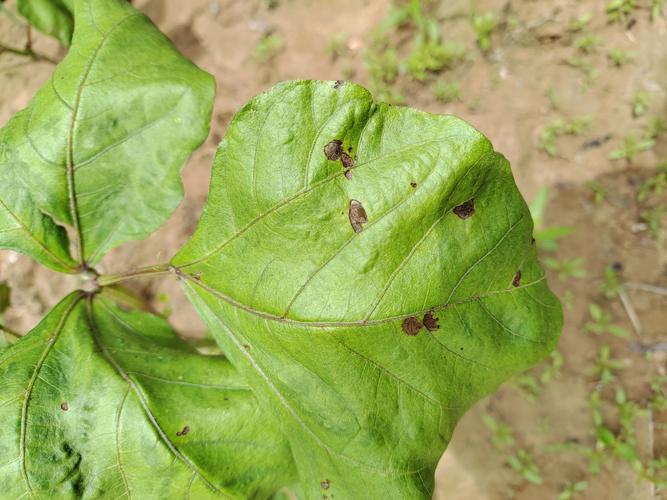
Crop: unknown
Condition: bean_halo_blight